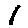
Label: 1